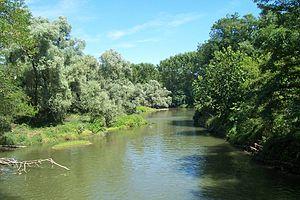
L’Olona méridionale, appelée aussi Olona inférieure, est un fleuve de la province de Pavie, affluent du fleuve Pô.